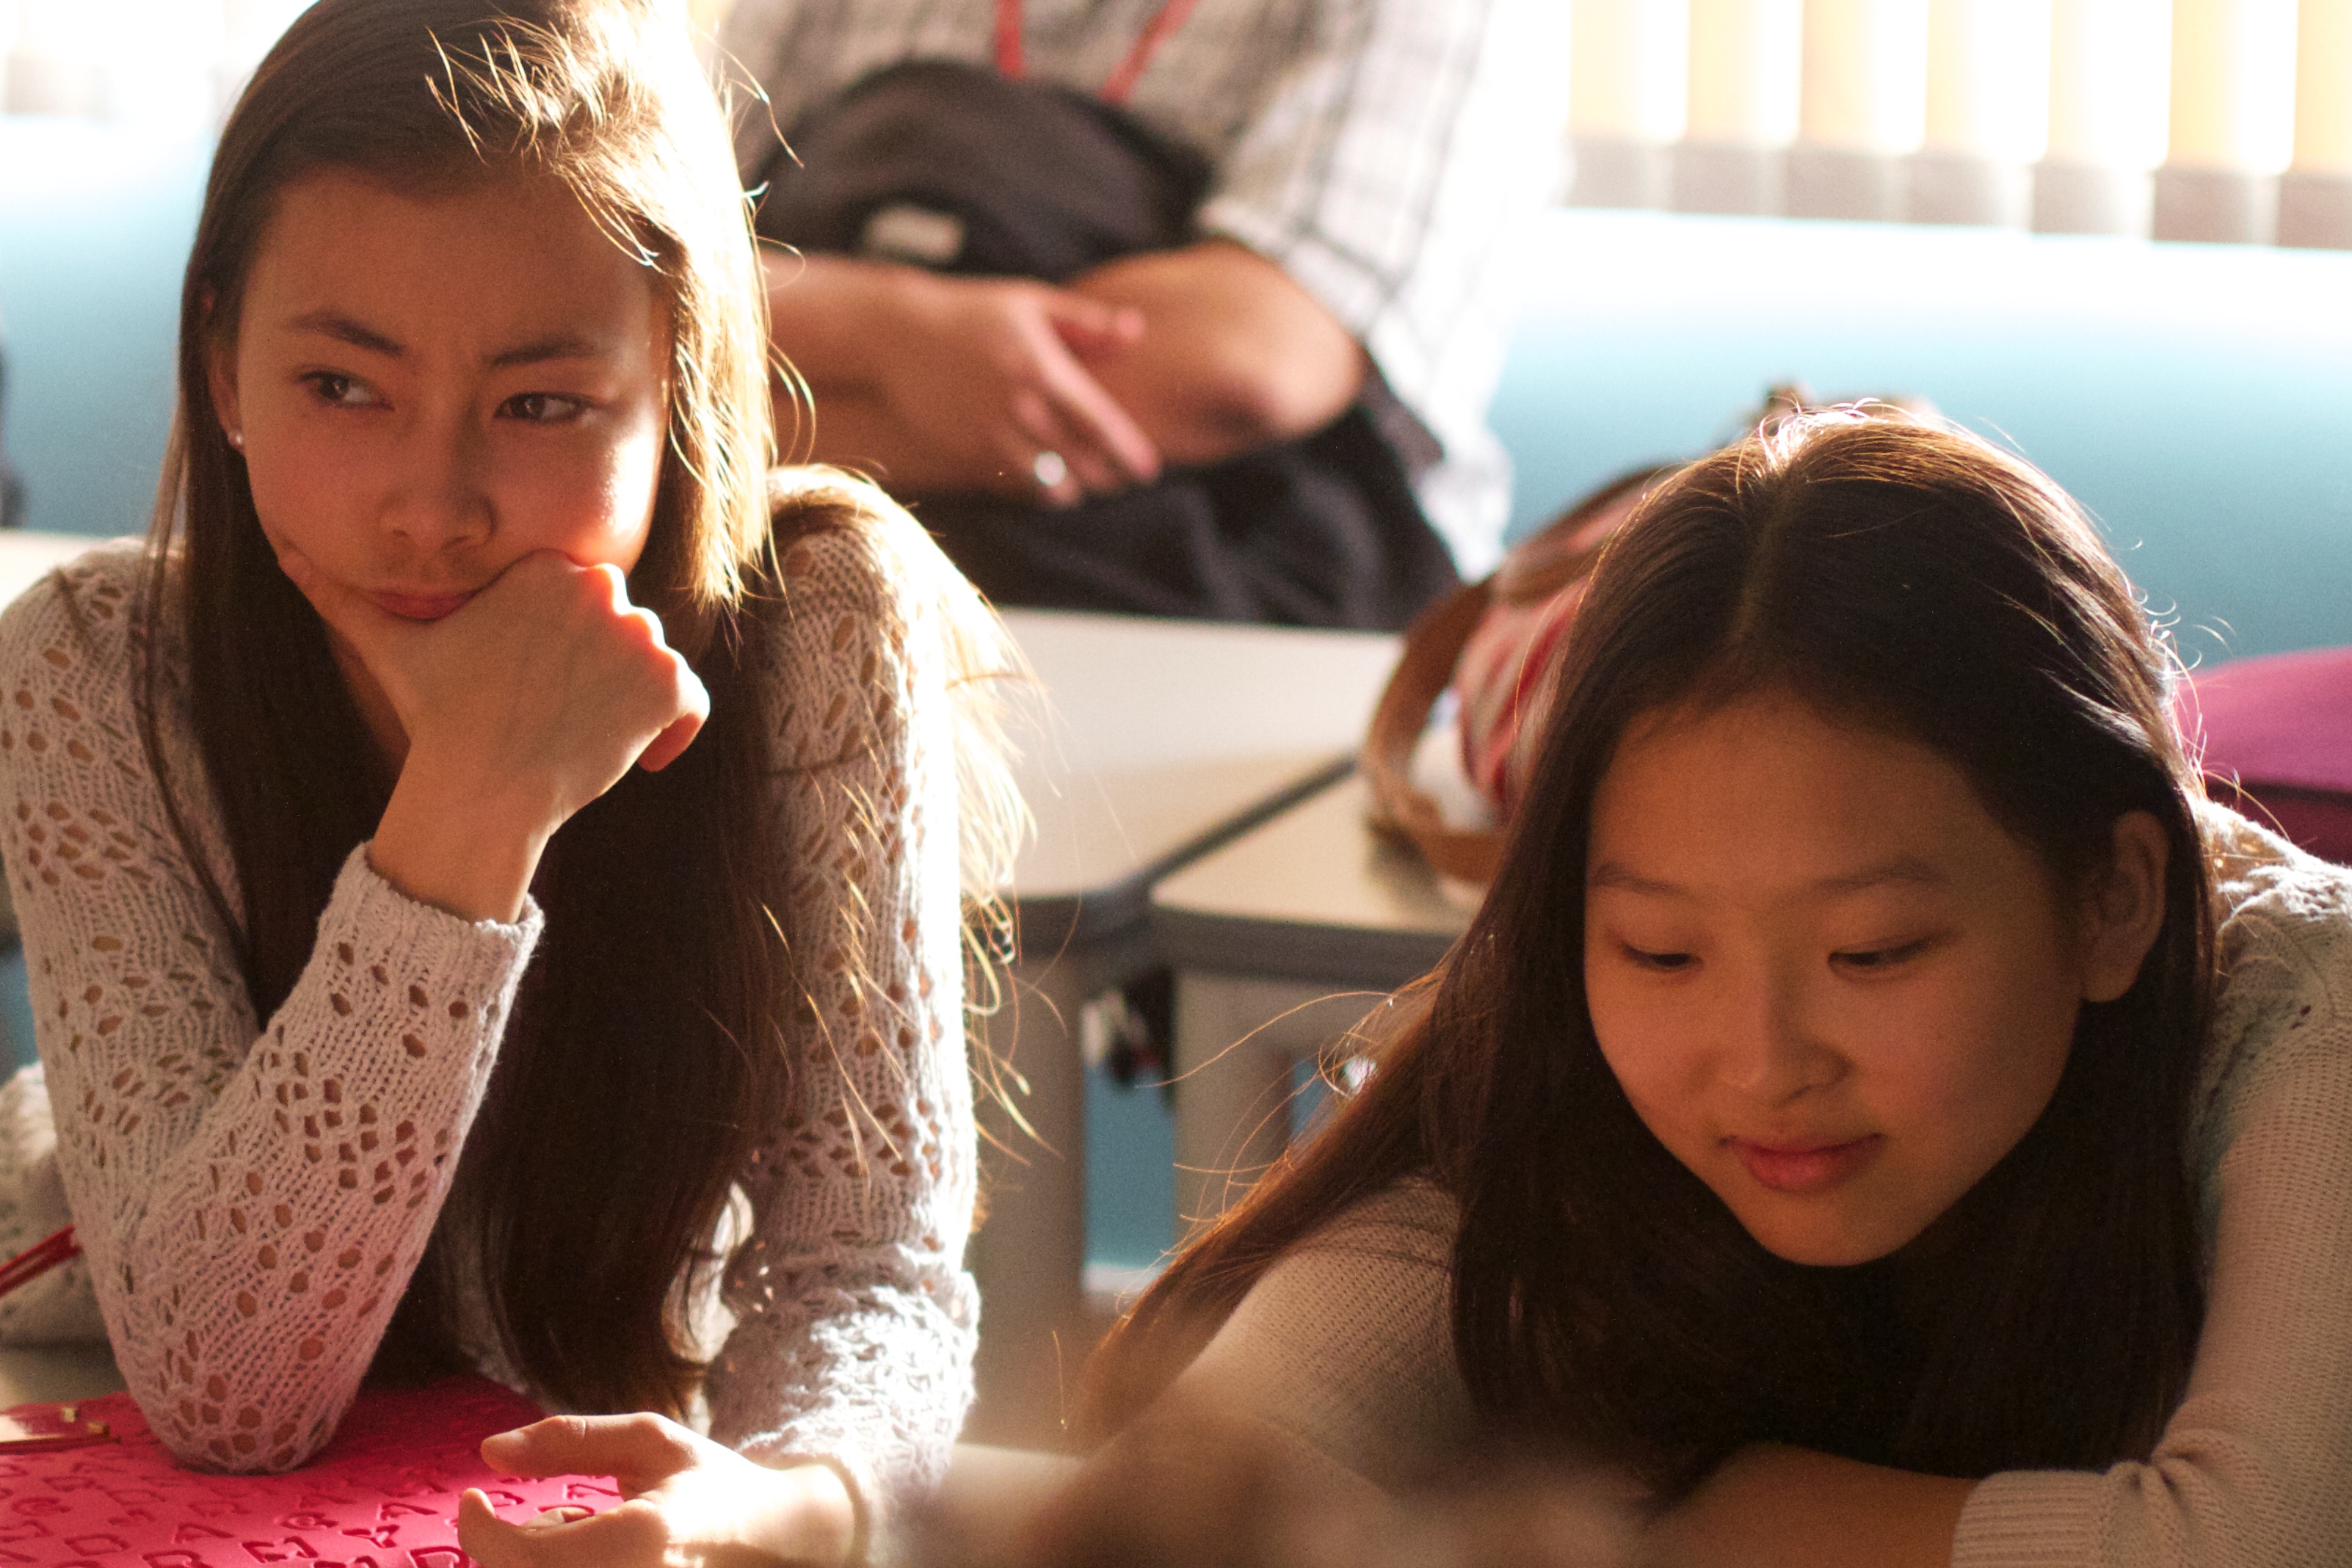
person, people, girl, woman, eating, skin, beauty, flatclass2013